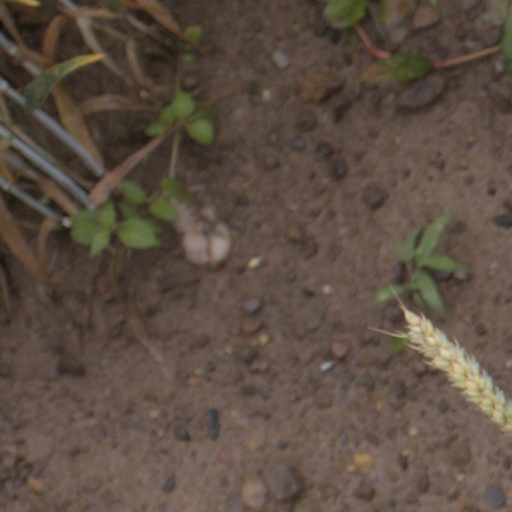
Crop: wheat